Goldfinger (film)

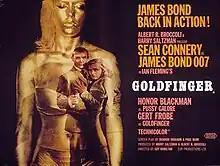
Theatrical release poster by Robert Brownjohn

Goldfinger is a 1964 spy film and the third installment in the "James Bond" series produced by Eon Productions, starring Sean Connery as the fictional MI6 agent James Bond. It is based on the 1959 novel of the same title by Ian Fleming. The film also stars Honor Blackman, Gert Fröbe and Shirley Eaton. "Goldfinger" was produced by Albert R. Broccoli and Harry Saltzman. The film was the first of four Bond films directed by Guy Hamilton.